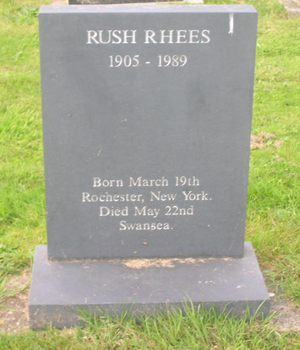
Rush Rhees est un philosophe et enseignant britannique.